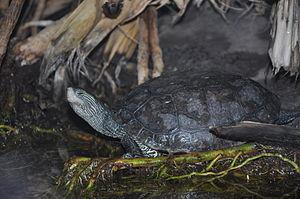
Emyde à cou rayé commune Italiano: Tartaruga cinese dal collo striato
Mauremys sinensis est une espèce de tortues de la famille des Geoemydidae.